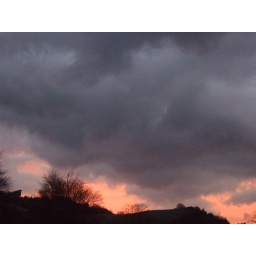
sunset was behind from this view, the colour catching high cloud shrouded by the low clouds